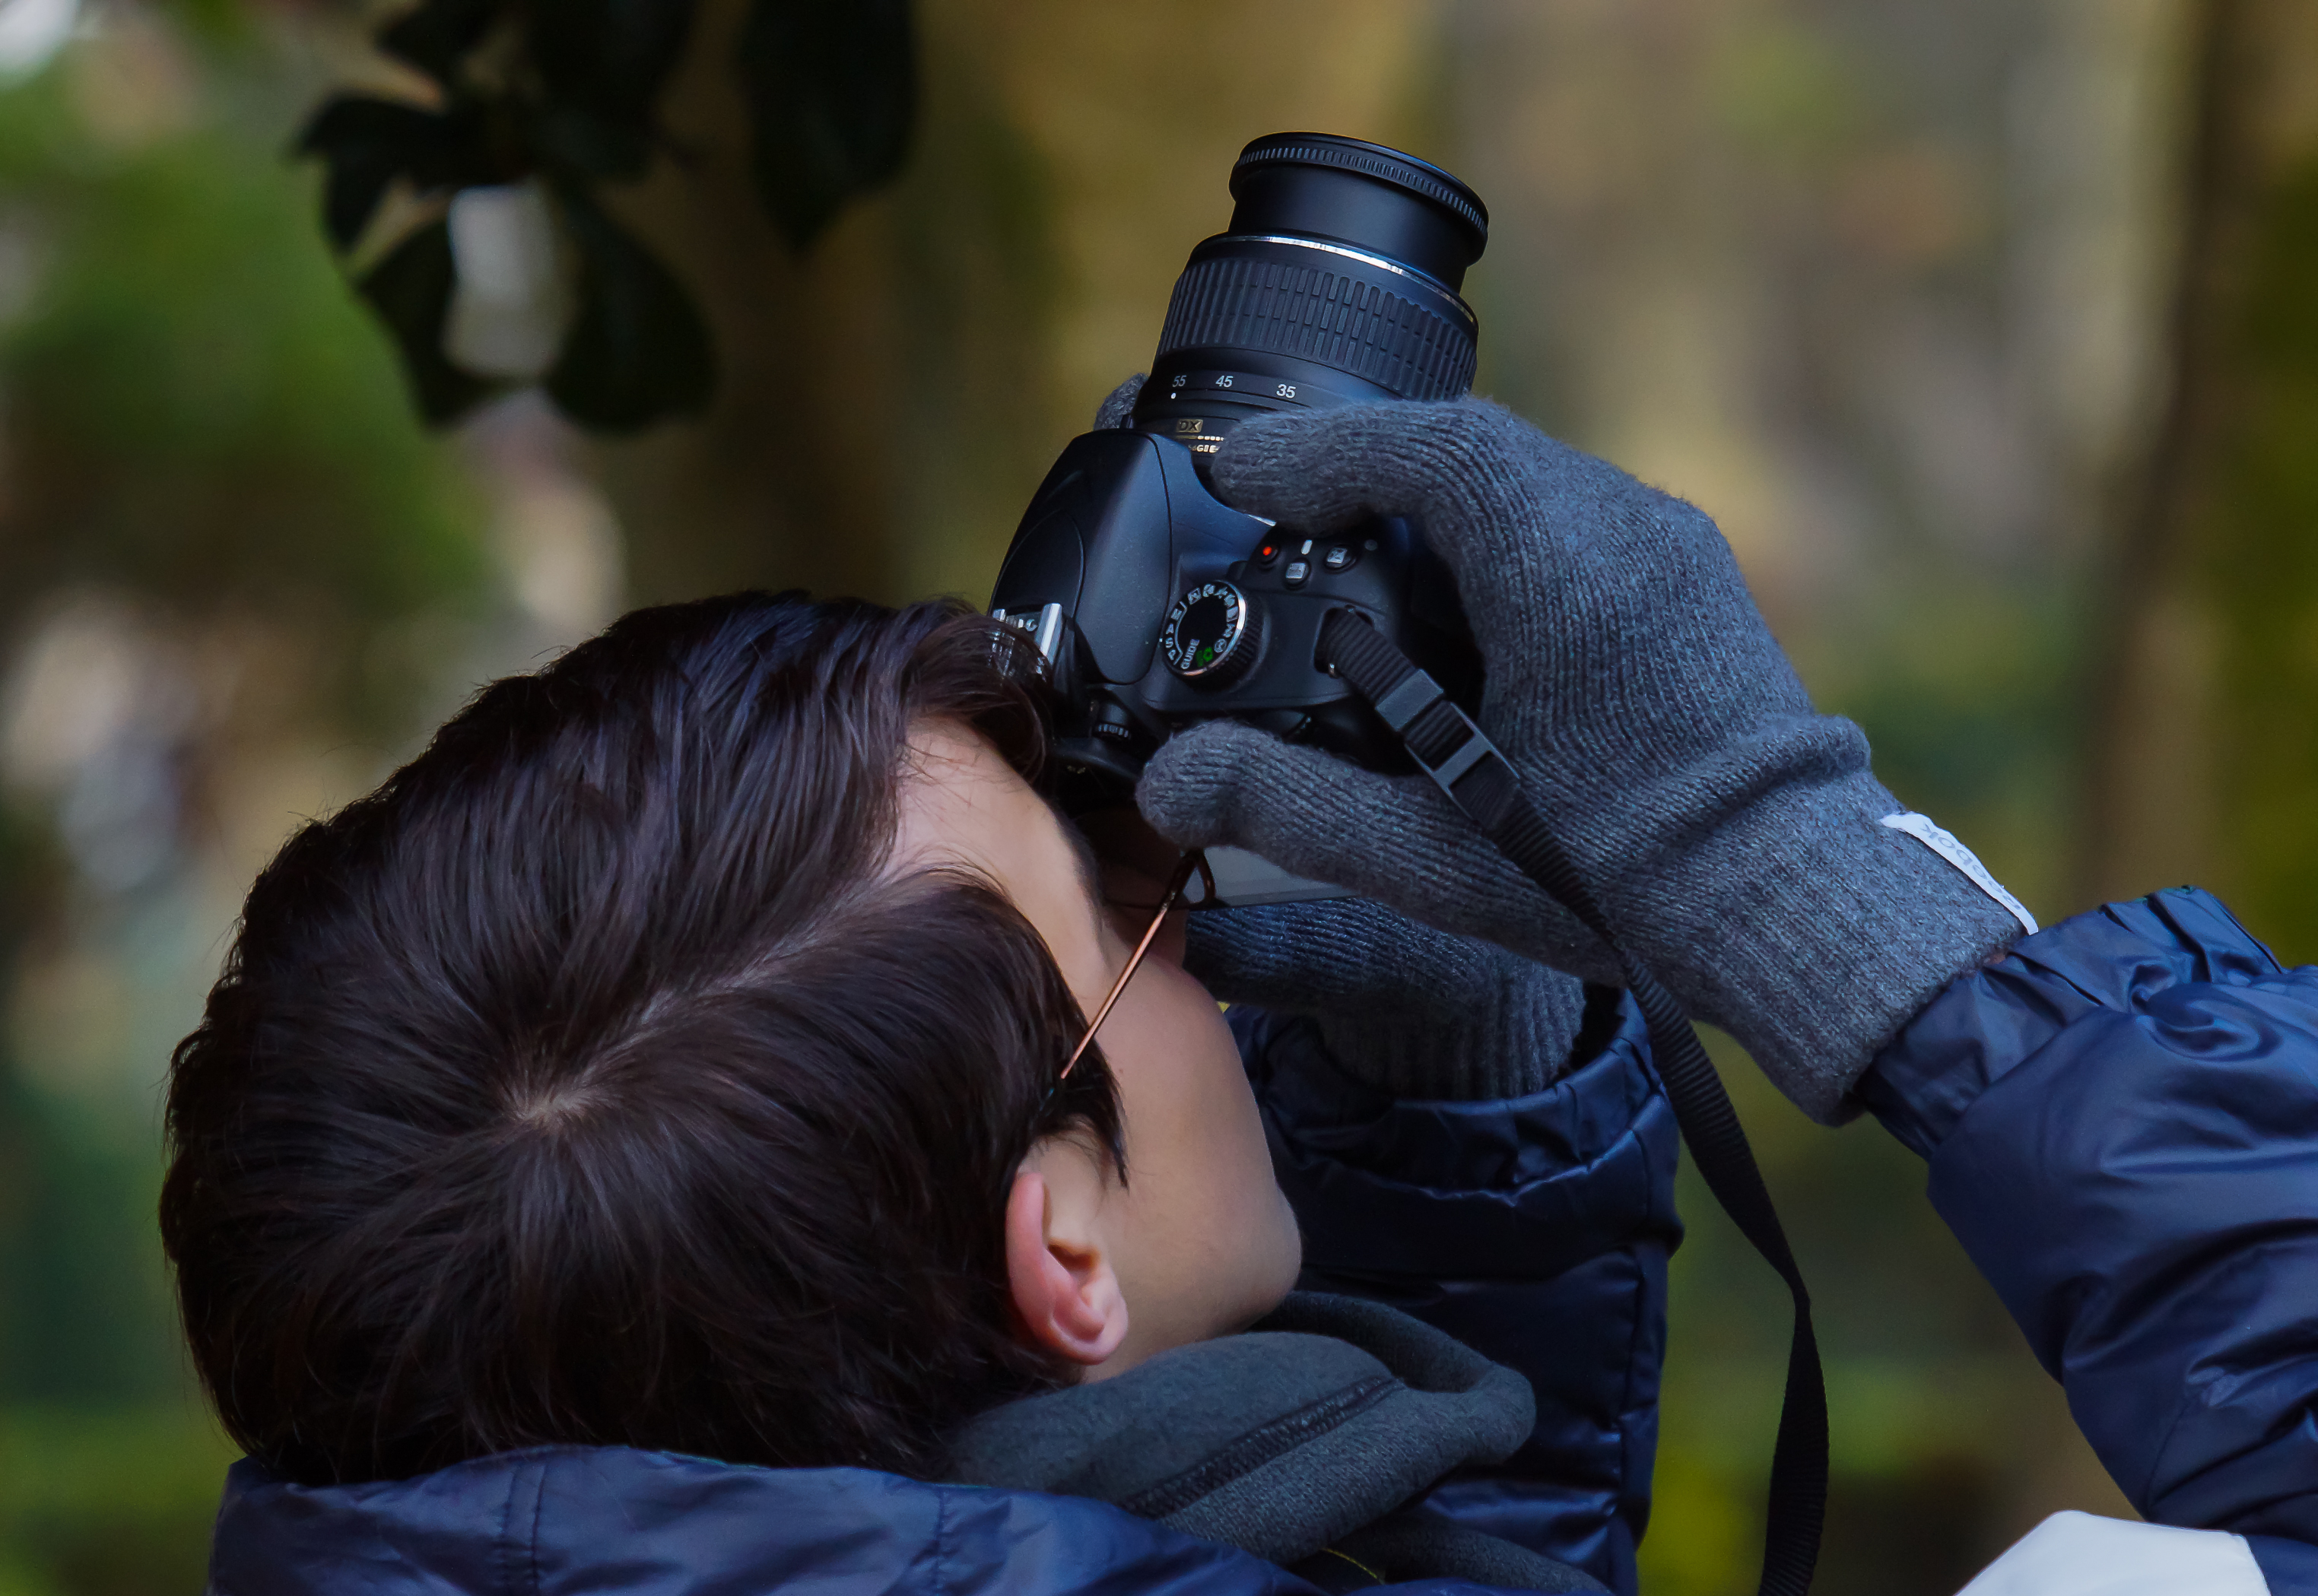
person, people, street, photo, child, blue, calle, gente, photographers, a77, g, ggl1, gaby1, xovesphoto, varios, some, sonya77, sigma50500mm, 50500, xelodegalicia, photographed, interaction, fot grafosfotografiados, gabrielcoru a